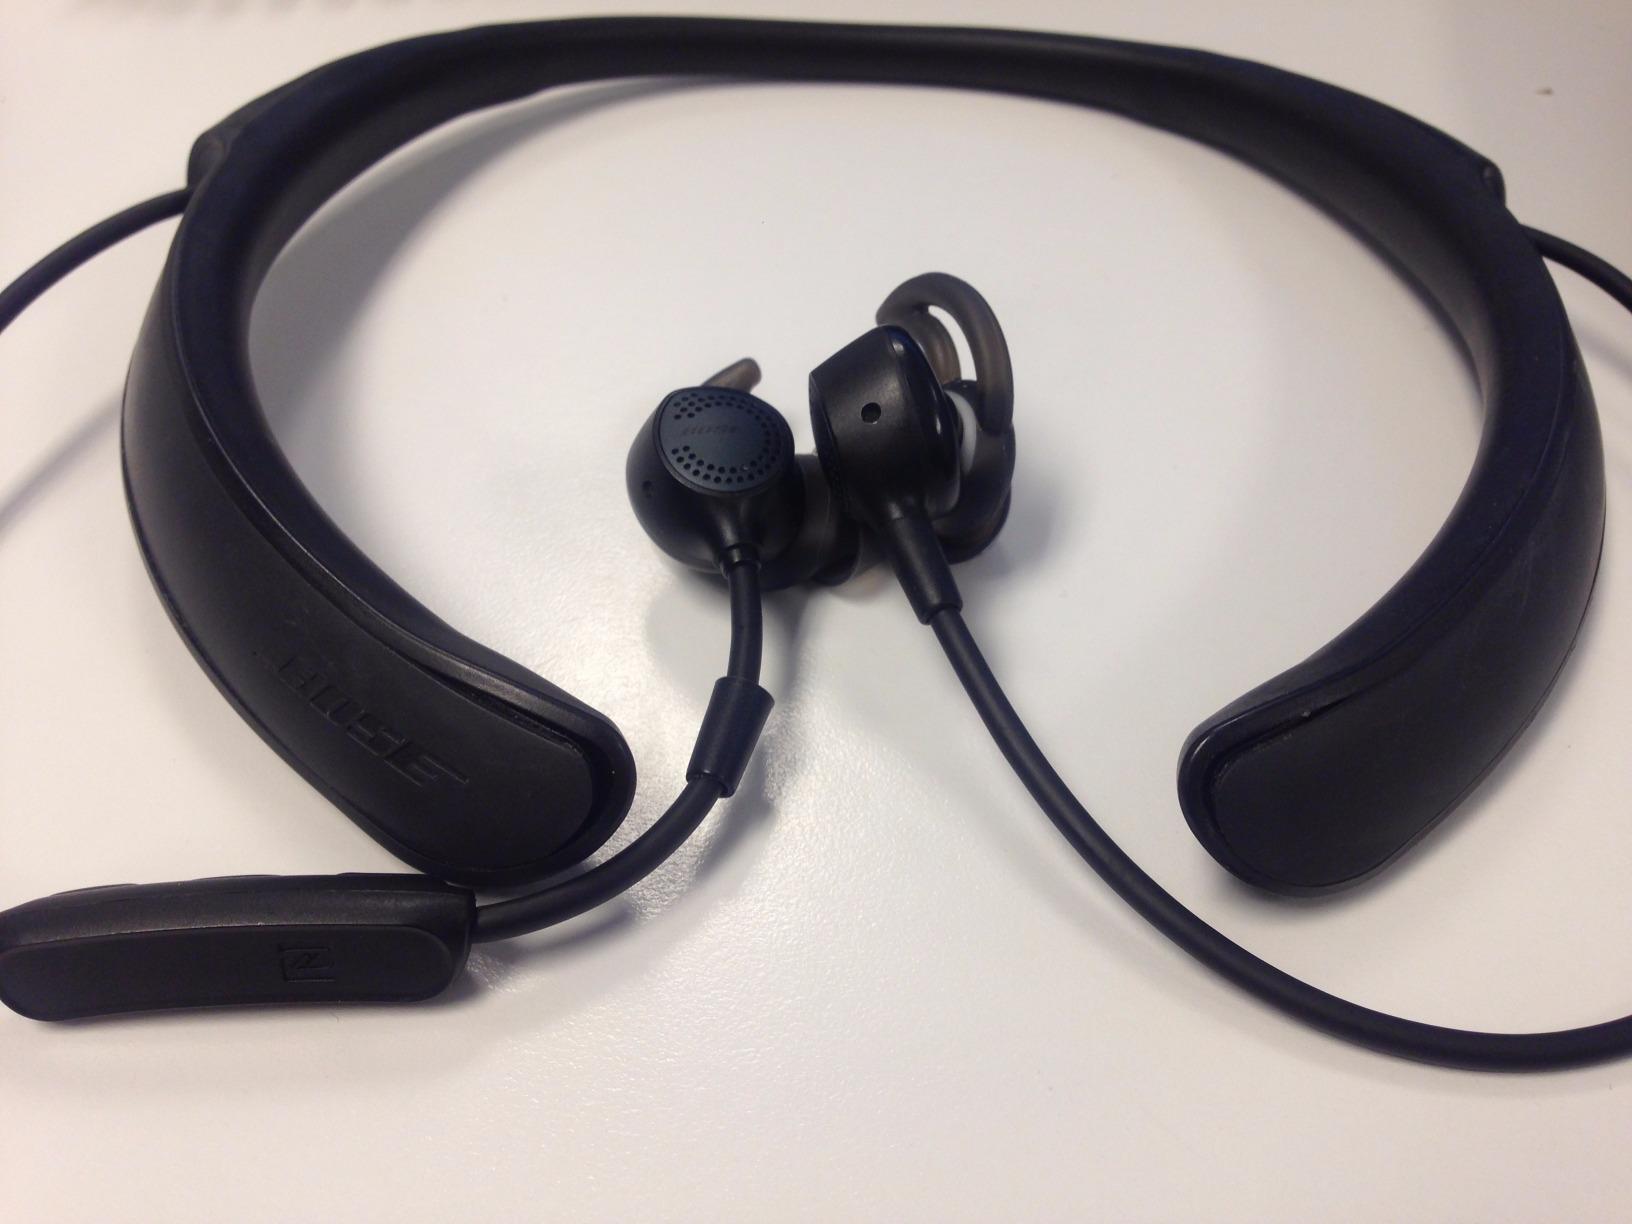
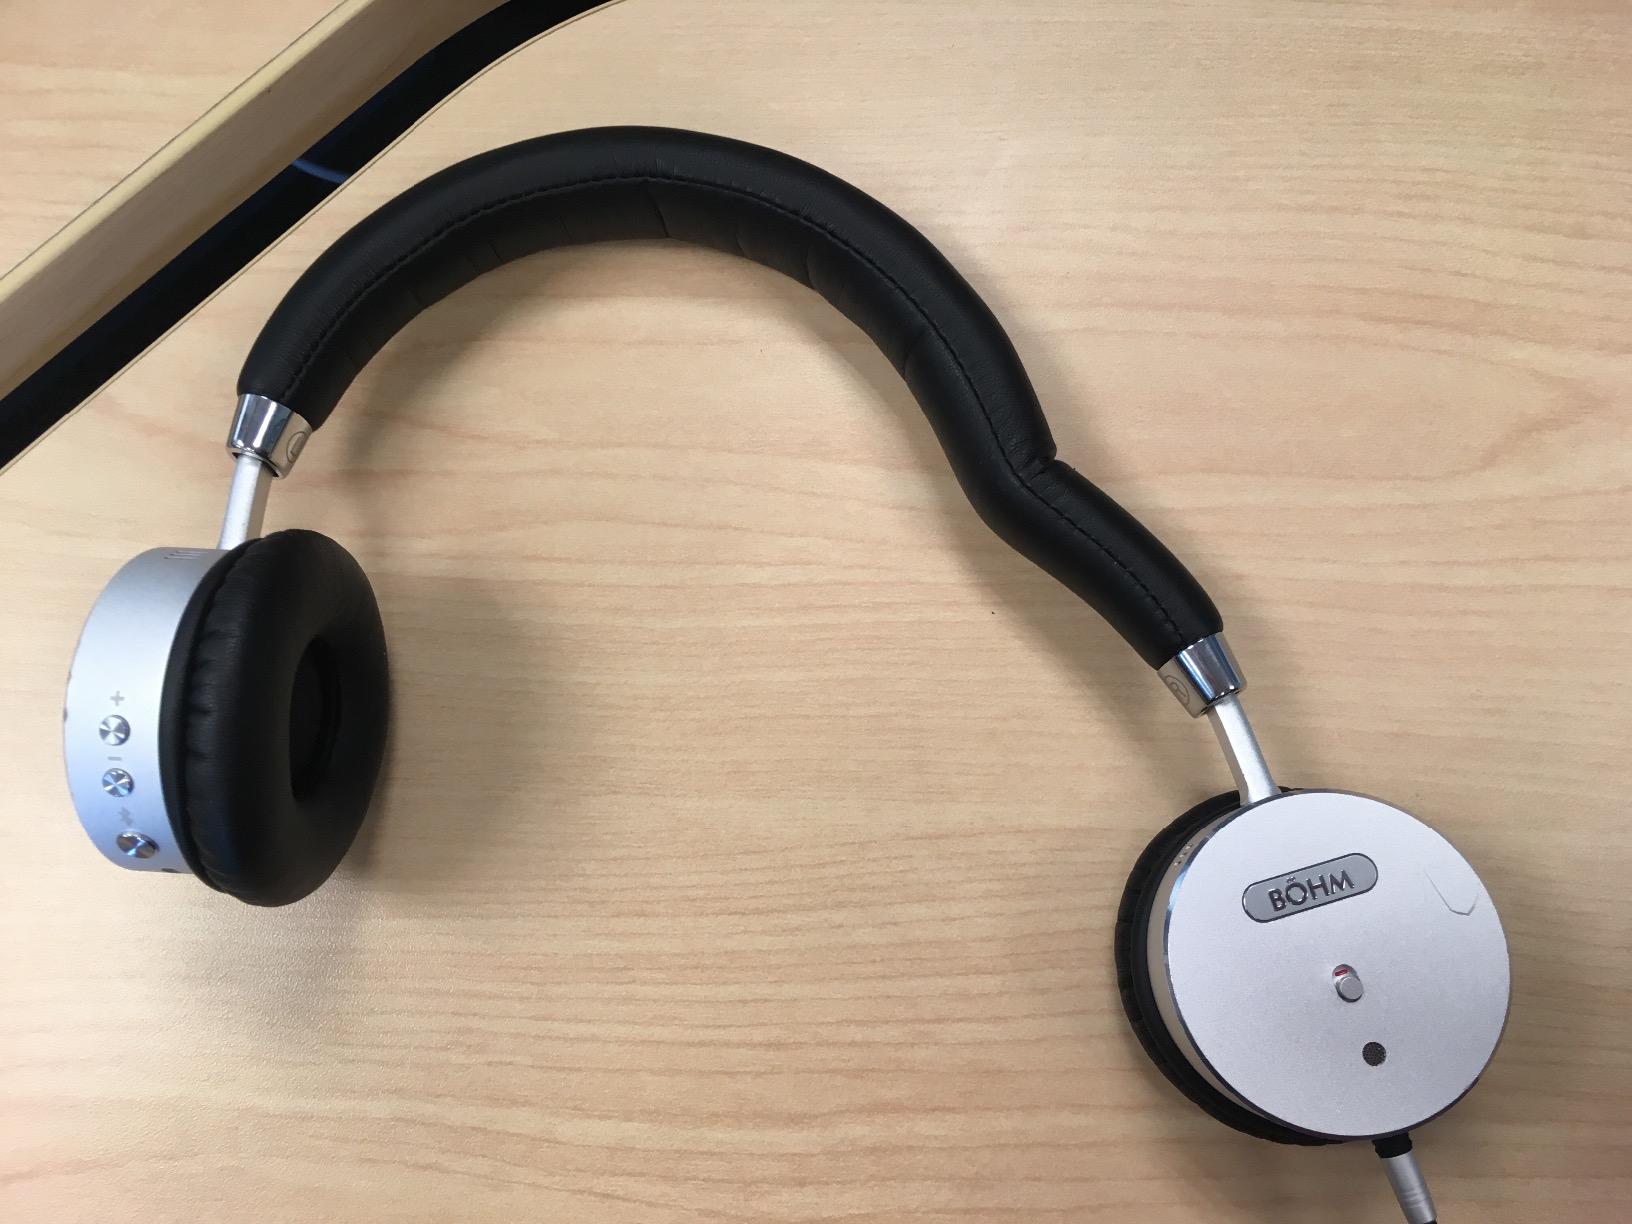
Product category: headphones
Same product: no